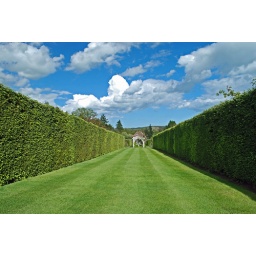
Drum castle lawn stretching in to distance with blue cloudy skies.